Urbana, Illinois

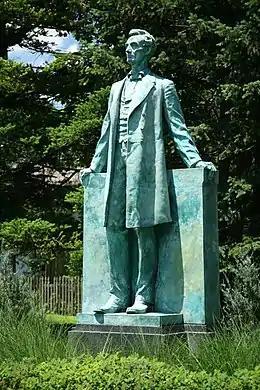
"Lincoln the Lawyer" by Lorado Taft

Carle Park, established in 1909, is located at Indiana and Garfield, just west of Urbana High School in central Urbana. Measuring , it contains a statue entitled "Lincoln the Lawyer" by Lorado Taft and more than 50 well-established trees that are part of the Hickman Tree Walk. The Lincoln statue was previously sited in front of the Urbana Lincoln Hotel, but was moved after only a few months.